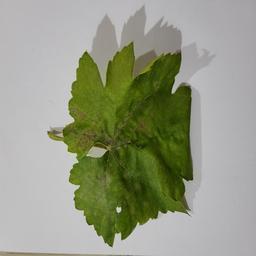
Label: Powdery Mildew